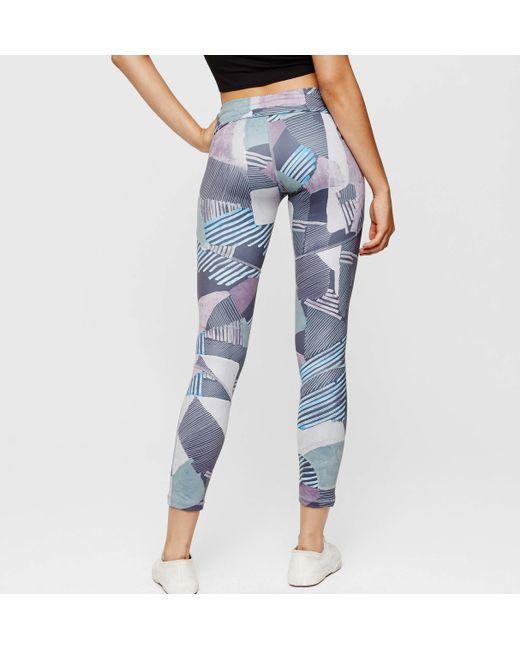
Slim Fit bedruckte Sportswear Leggings für Damen